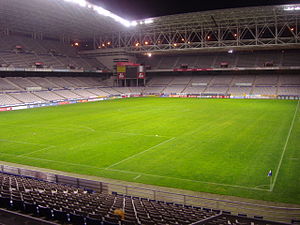
Real Oviedo
Real Oviedo er en spansk fodboldklub med hjemsted i byen Oviedo i den autonome region Asturien. Klubben blev grundlagt den 26. marts 1926 ved en sammenlægning mellem byen lokalrivaler Real Stadium Club Ovetense og Real Club Deportivo Oviedo. Klubben spiller i Segunda División, den næstbedste spanske række.